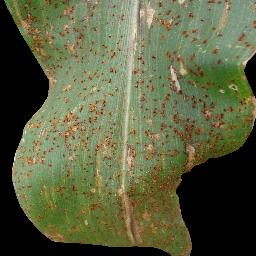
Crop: corn
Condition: (maize)_common_rust